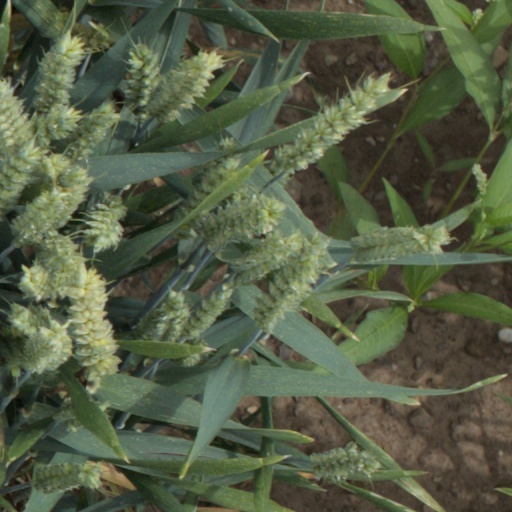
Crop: wheat